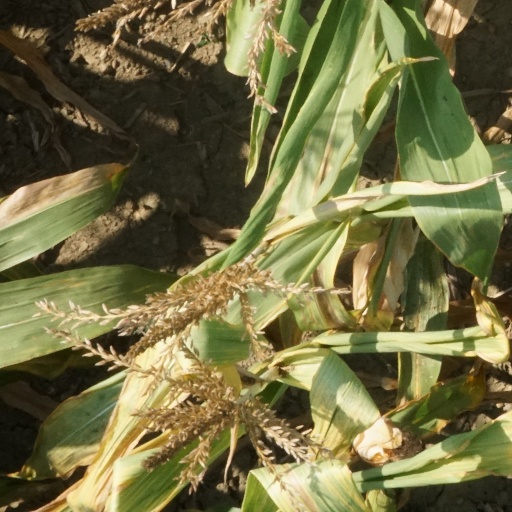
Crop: maize; corn